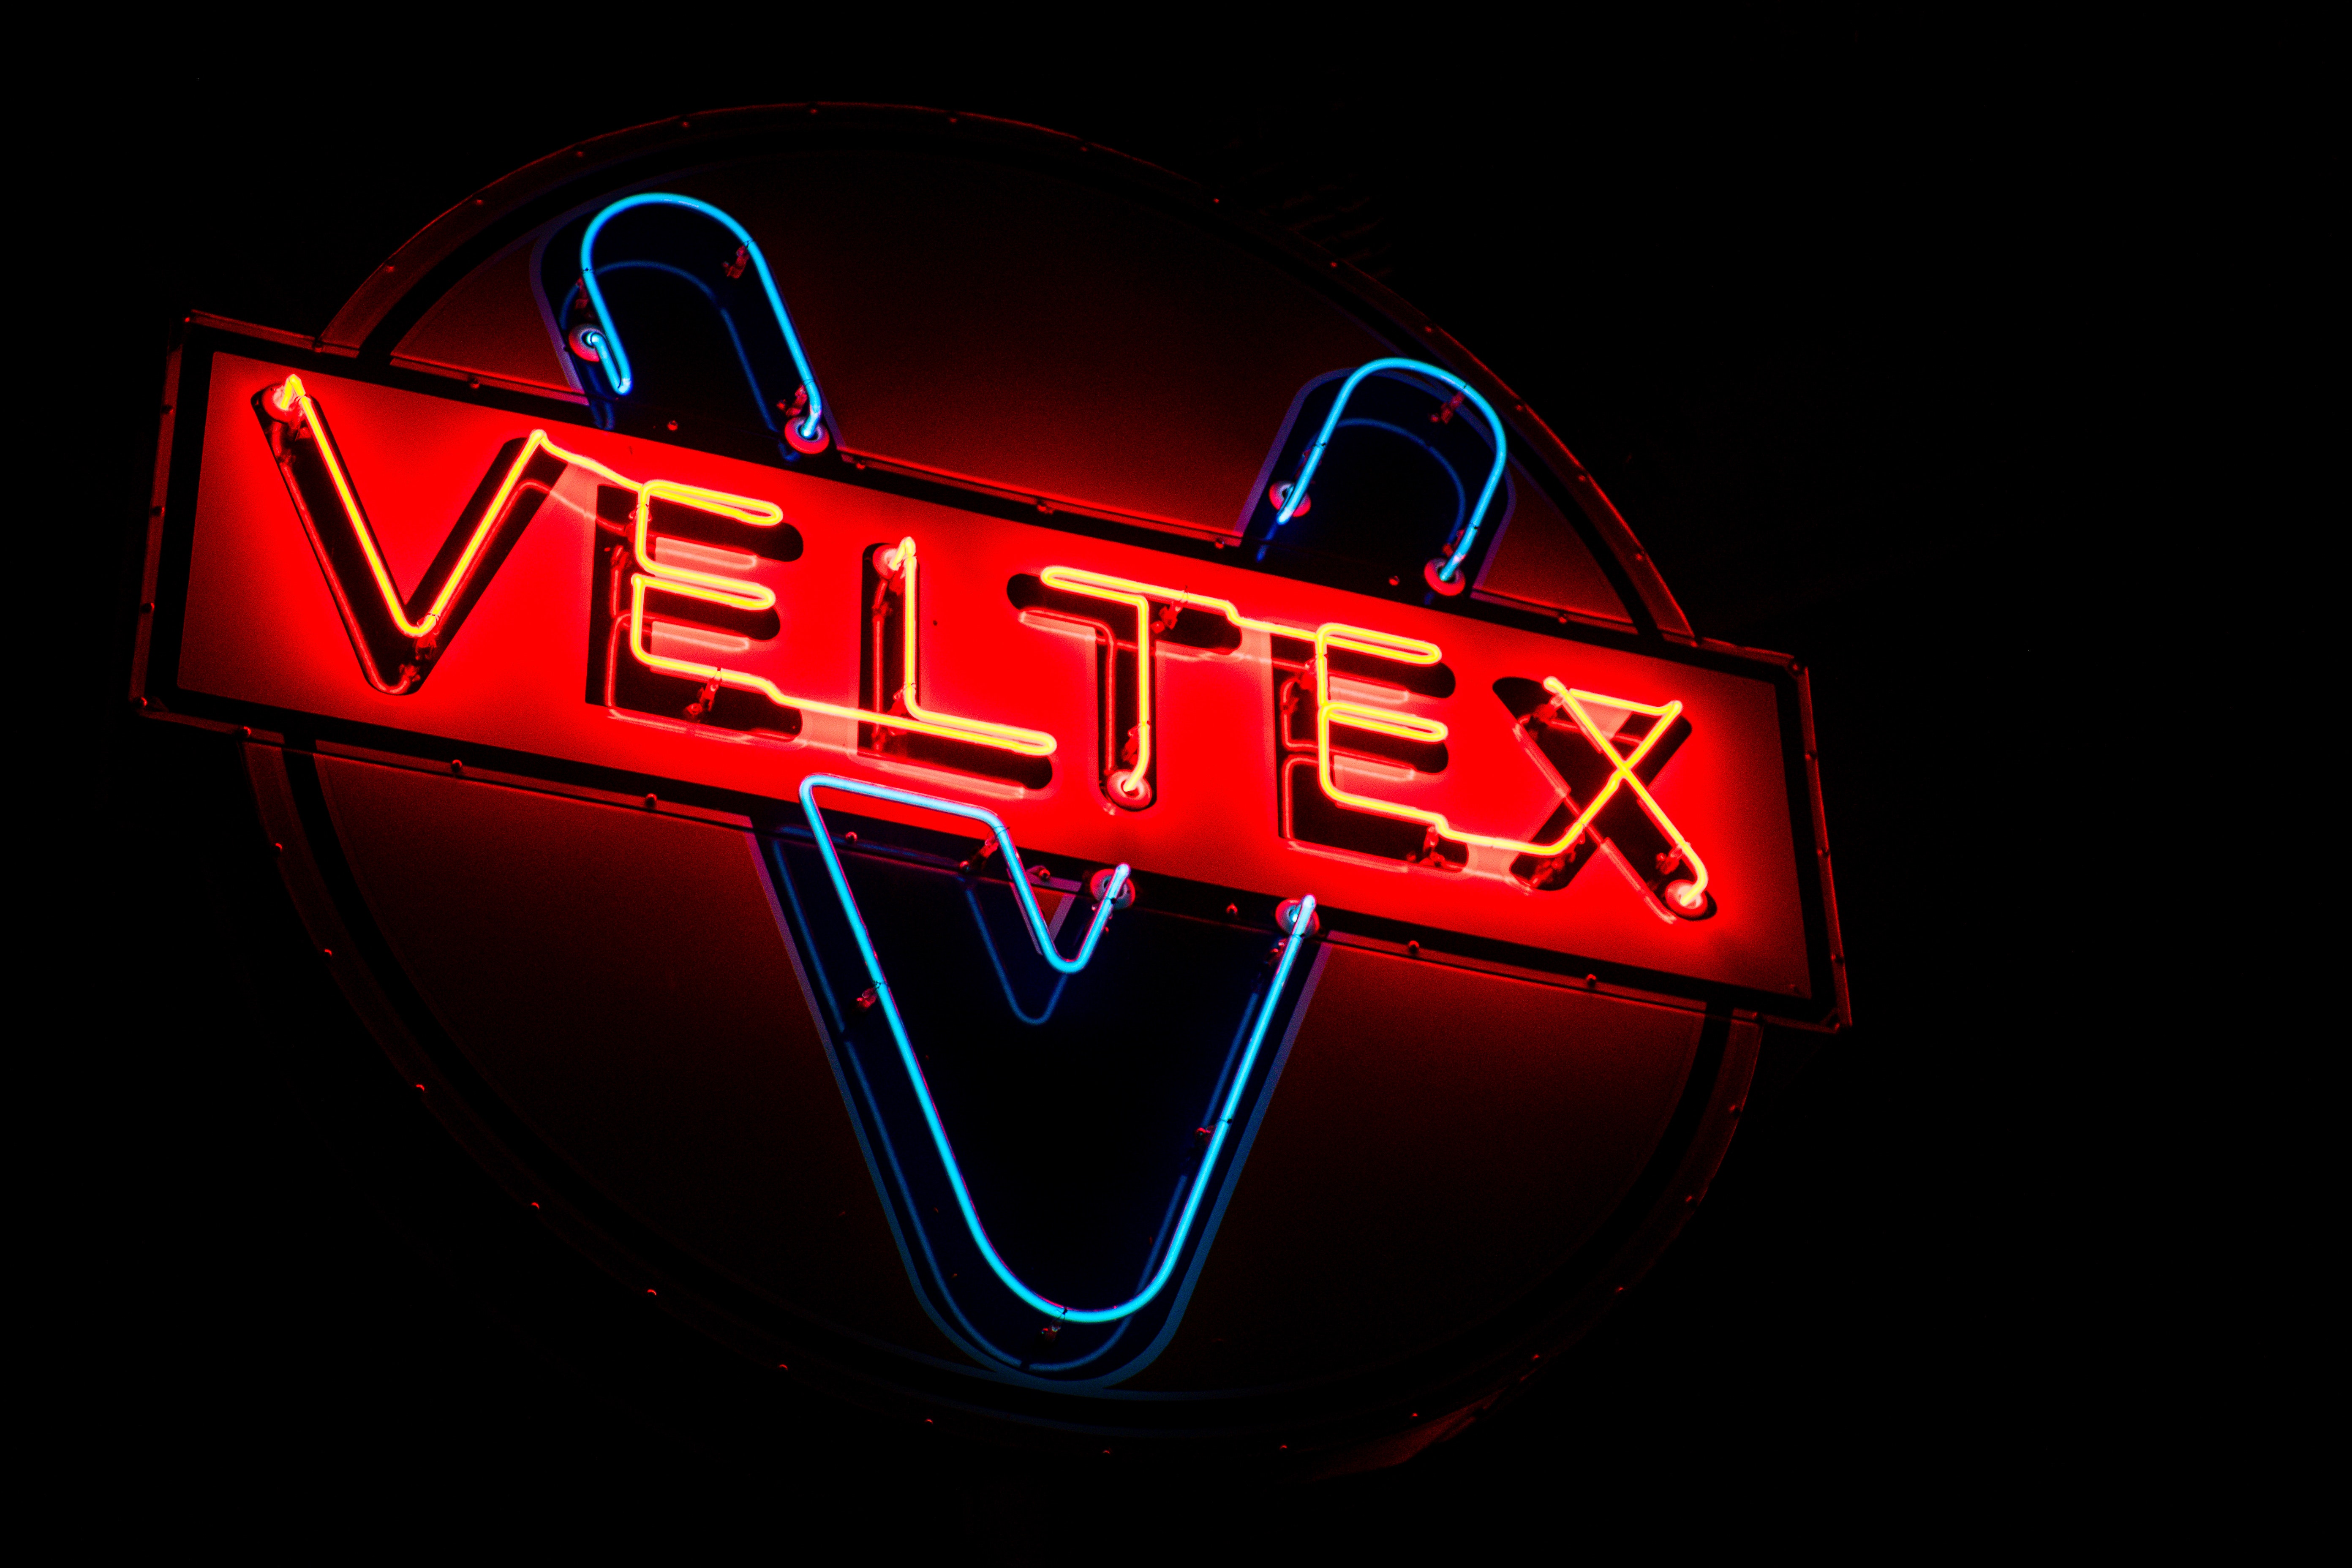
neon, logo, font, automotive design, graphics, vehicle, automotive lighting, car, graphic design, family car, neon sign, electronic signage, city car